Ardelu

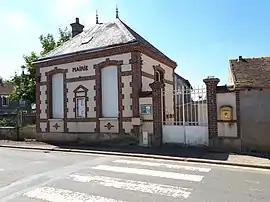
The town hall in Ardelu

Ardelu is a commune in the Eure-et-Loir department in northern France.